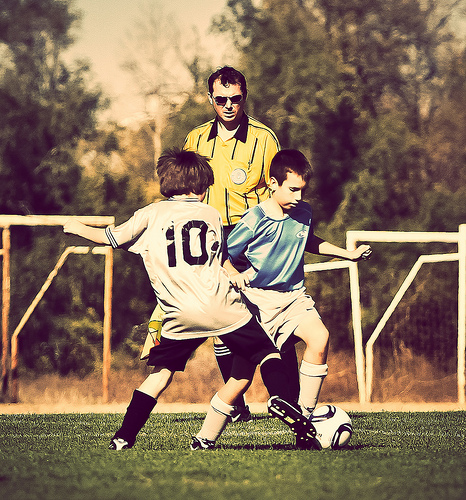
question: このスポーツは何ですか？
answer: サッカー

question: 人物はどれくらいいますか？
answer: 3人

question: 人以外に何か動物はいますか？
answer: いない

question: 何か乗り物はありますか？
answer: ない

question: 何か建物はありますか？
answer: ない

question: 一番左側の人物の背番号はいくつですか？
answer: 10

question: サングラスをかけている人物はどれくらいいますか？
answer: 1人

question: 真ん中の人物の服はどんな色ですか？
answer: 黄色